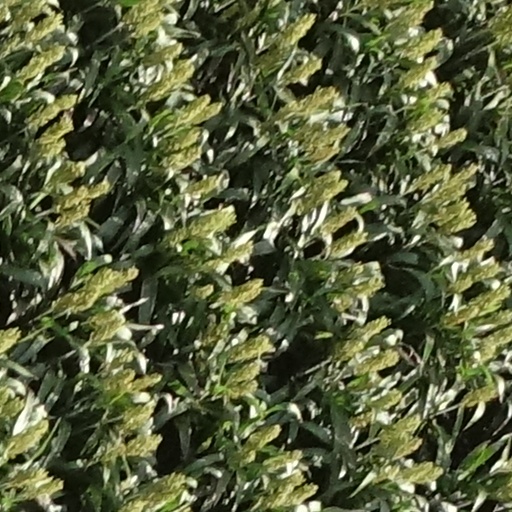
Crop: sorghum